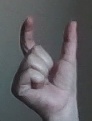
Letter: nun